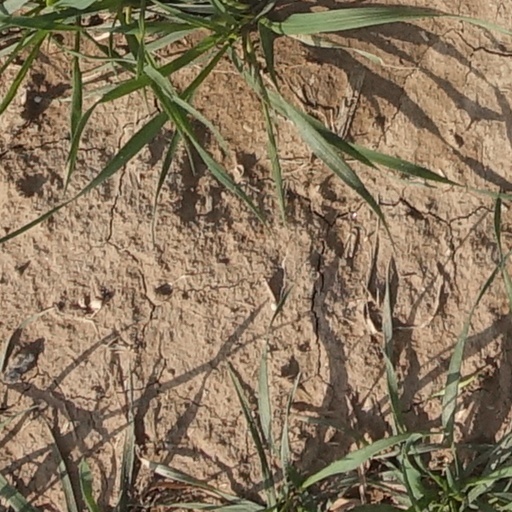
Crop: wheat